Arcturus

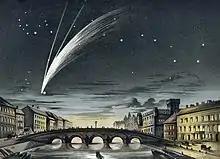
Arcturus next to the head of Comet Donati in 1858

In Arabic, Arcturus is one of two stars called "al-simāk" "the uplifted ones" (the other is Spica). Arcturus is specified as السماك الرامح "as-simāk ar-rāmiħ" "the uplifted one of the lancer". The term "Al Simak Al Ramih" has appeared in Al Achsasi Al Mouakket catalogue (translated into Latin as "Al Simak Lanceator"). This has been variously romanized in the past, leading to obsolete variants such as "Aramec" and "Azimech". For example, the name "Alramih" is used in Geoffrey Chaucer's "A Treatise on the Astrolabe" (1391). Another Arabic name is "Haris-el-sema", from "حارس السماء" "ħāris al-samā’" "the keeper of heaven". or "حارس الشمال" "ħāris al-shamāl’" "the keeper of north".